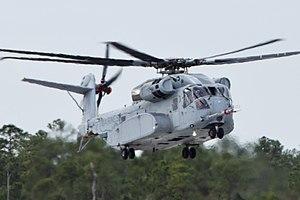
Le Sikorsky CH-53K King Stallion est un hélicoptère de transport lourd en cours de développement par Sikorsky Aircraft pour le Corps des Marines des États-Unis afin de remplacer leurs CH-53E Super Stallion. Ce sera l'hélicoptère le plus grand et le plus lourd de l'armée américaine. Deux cents appareils doivent être commandés et livrés entre 2018 et 2029 pour un coût total de plus de 23 milliards de dollars. Les premiers essais ont commencé en avril 2014 et les essais en vol commenceront en 2015.